Doriopsilla fulva

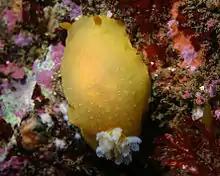
"Doriopsilla fulva"

This nudibranch can grow as large as 33 mm. It is pale yellow in colour, with dots of opaque white on the tips of the dorsal tubercles but not between the tubercles. The rhinophores have 10-12 lamellae and a pale yellow club with a white stalk. The gills are white with five pinnae. It has frequently been confused with "Doriopsilla albopunctata" and several other species which form a pseudocryptic species complex.